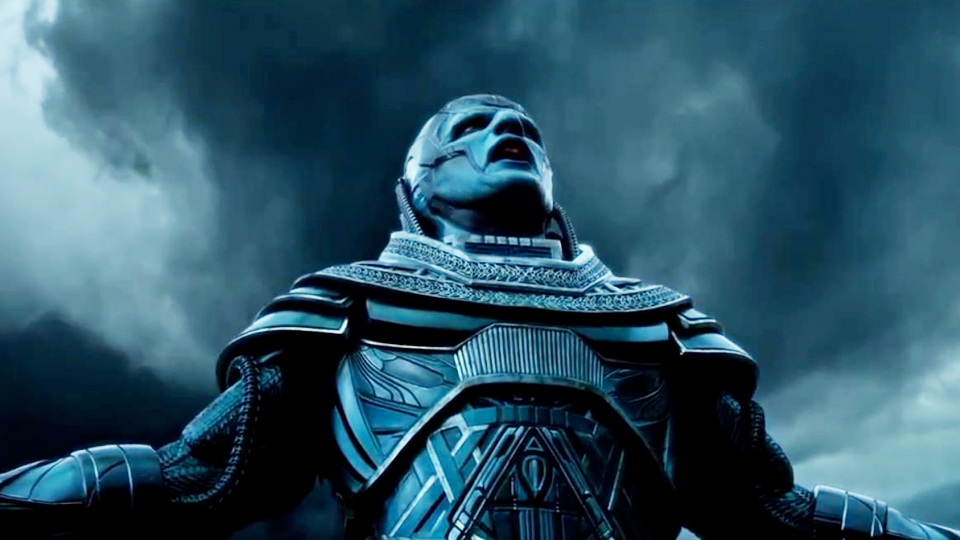
Gender: men